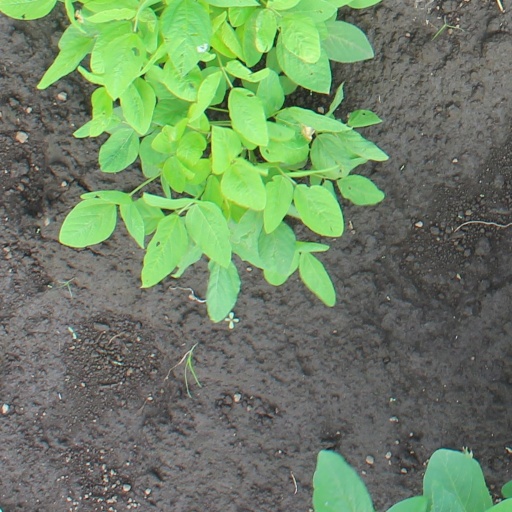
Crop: soybean